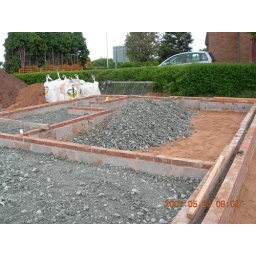
the next layer in the floor base